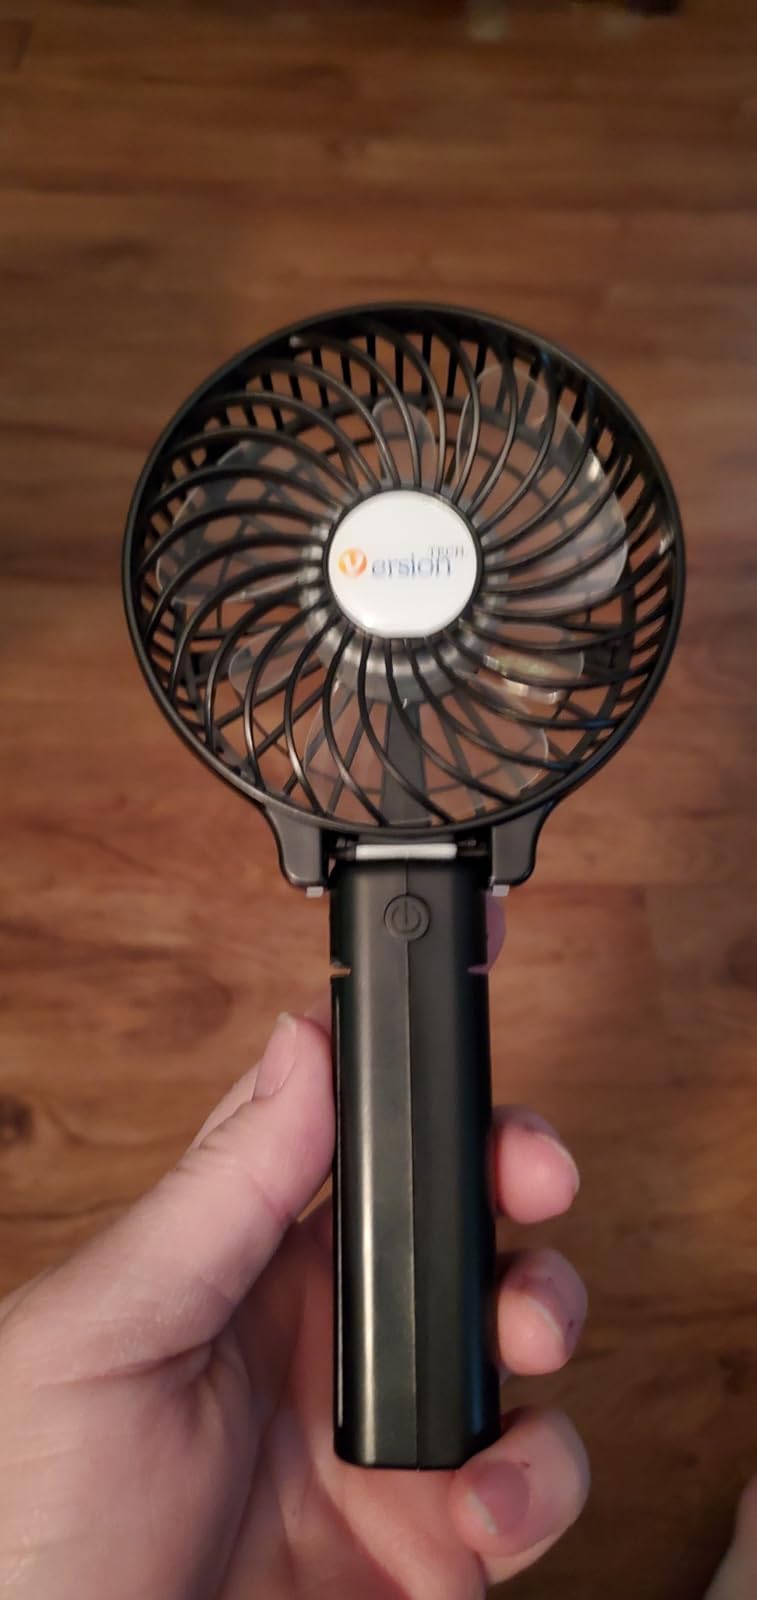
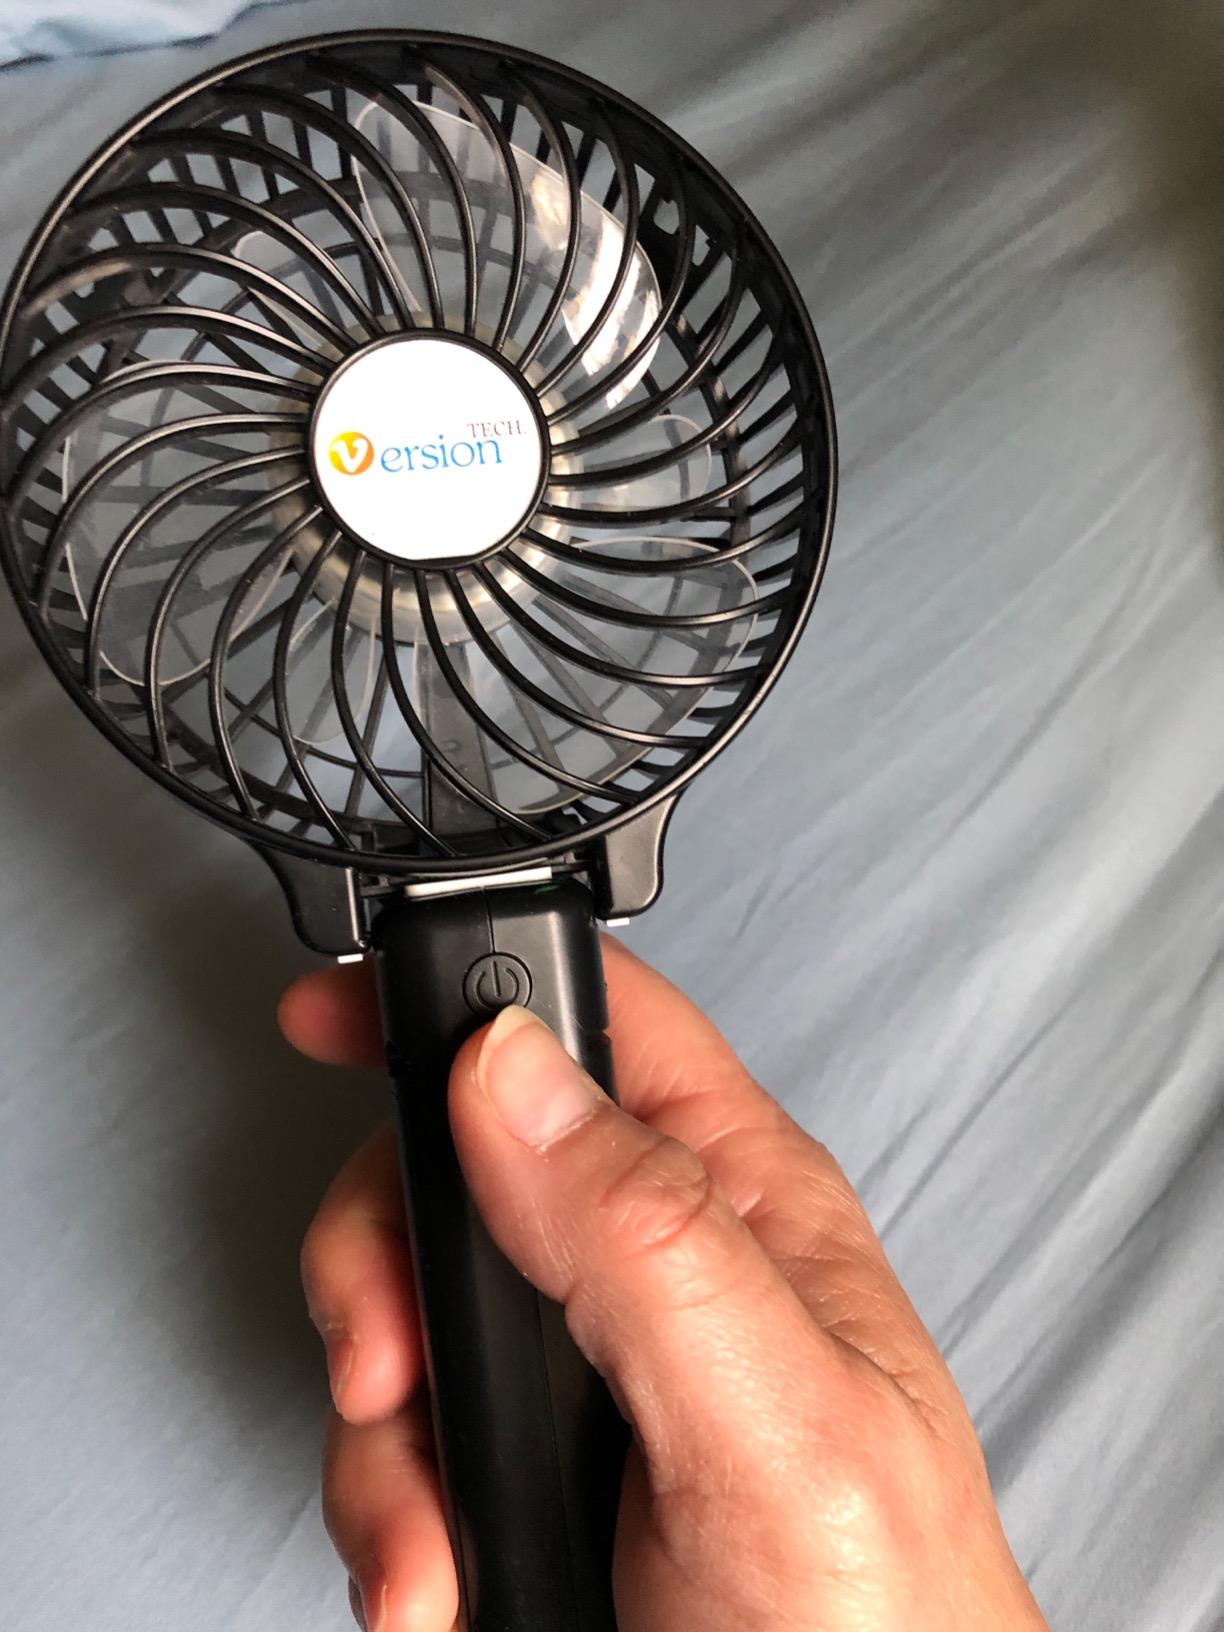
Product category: fan
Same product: yes